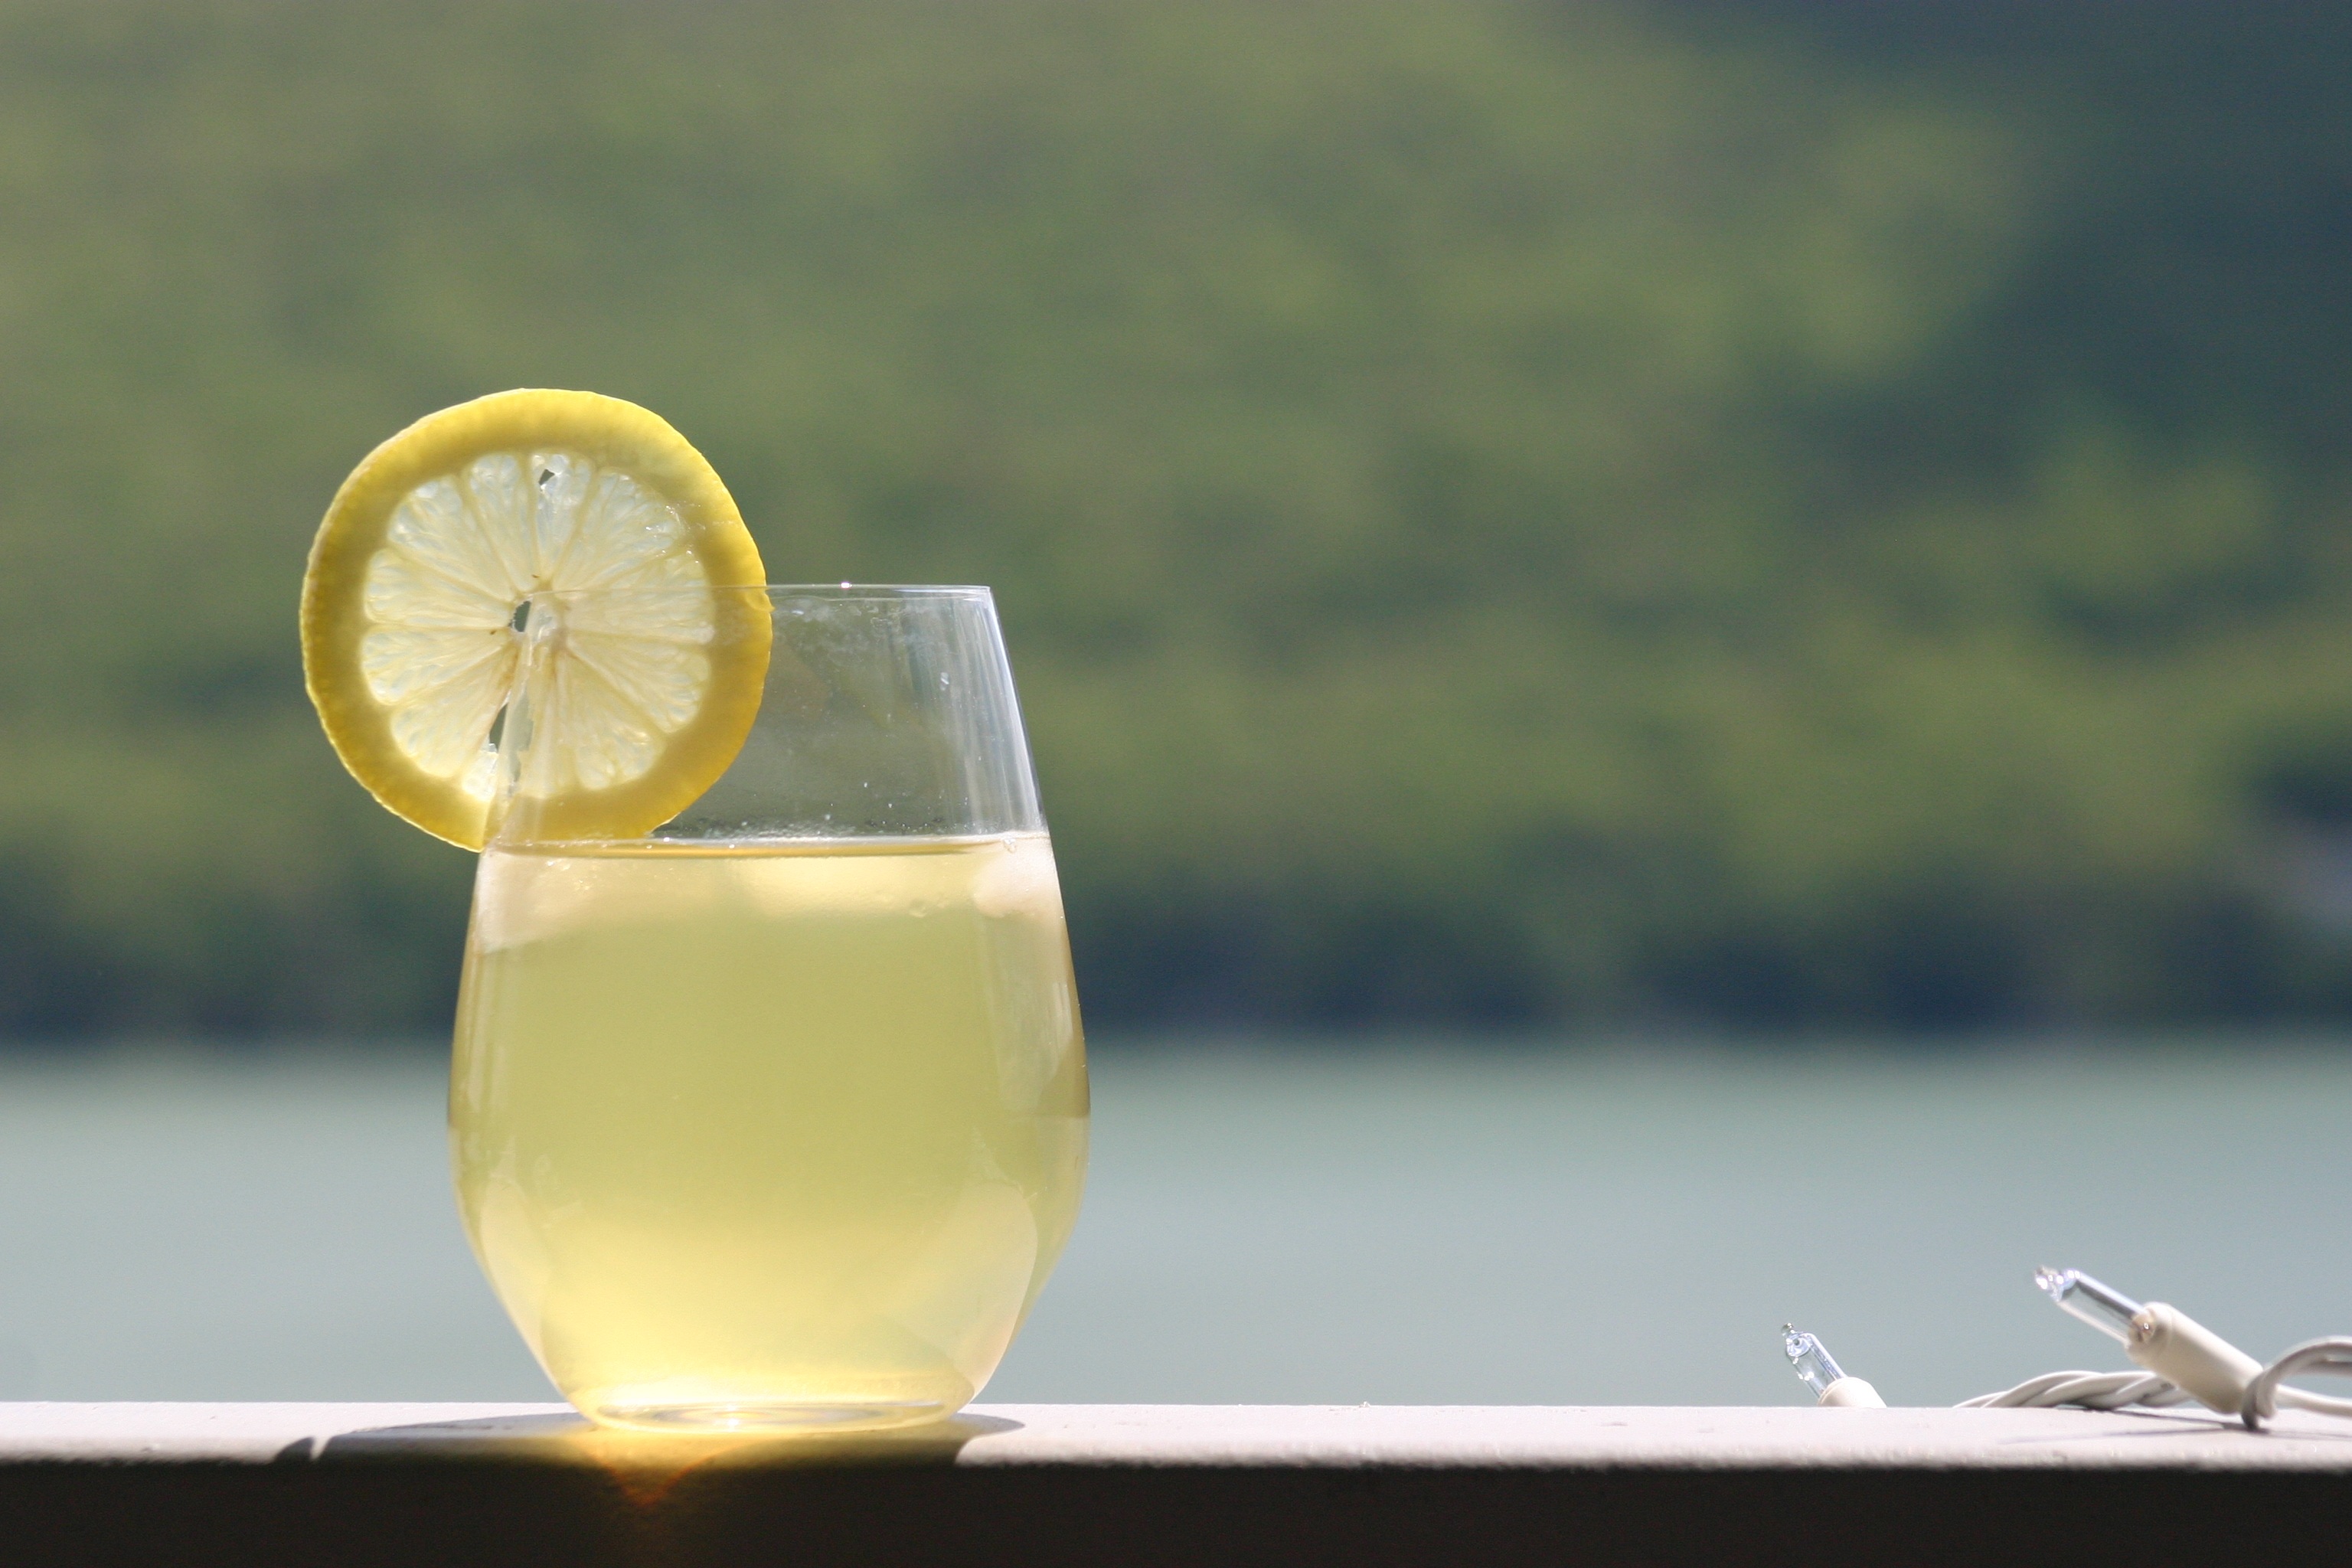
fruit, glass, vacation, tropical, lemonade, beverage, drink, cocktail, juice, refreshment, summer vacation, summer drink, summer party